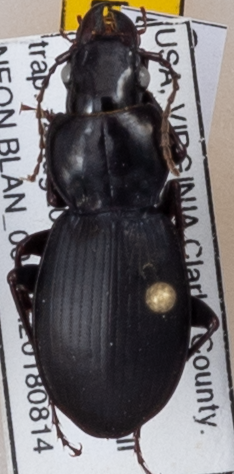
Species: Cyclotrachelus furtivus
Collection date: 2018-08-14
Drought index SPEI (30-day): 2.09
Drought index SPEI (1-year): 1.69
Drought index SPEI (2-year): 1.498